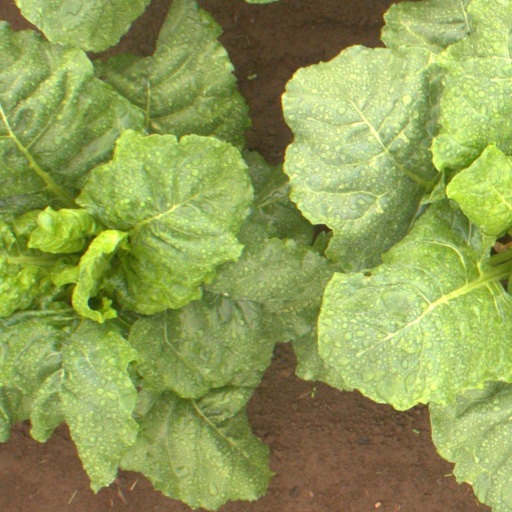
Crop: sugar beet